Toni Servillo

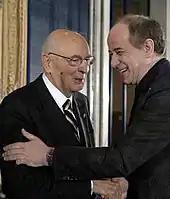
Toni Servillo (right) in 2007, with the then President of the Italian Republic Giorgio Napolitano

His international breakthrough roles came in 2008 as Giulio Andreotti in "Il Divo" and Roberto's boss Franco in "Gomorrah". Both films were nominated in the Golden Palm awards.